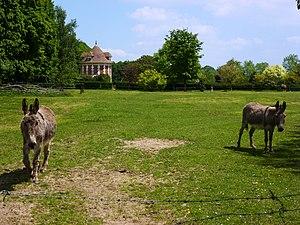
Morainville-Jouveaux est une commune française située dans le département de l'Eure, en région Normandie.